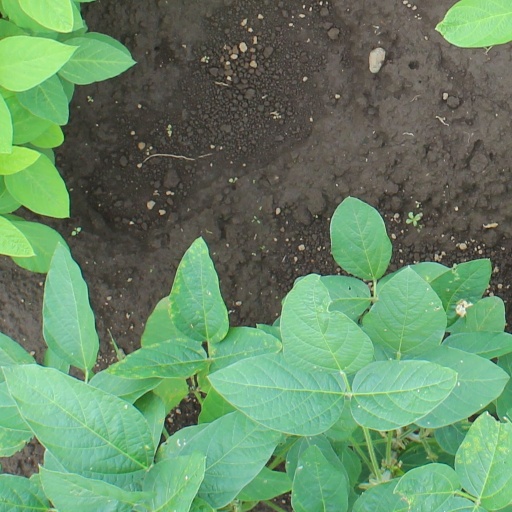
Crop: soybean